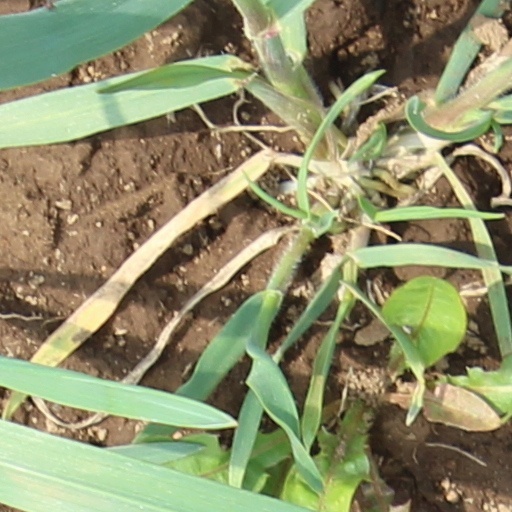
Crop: wheat